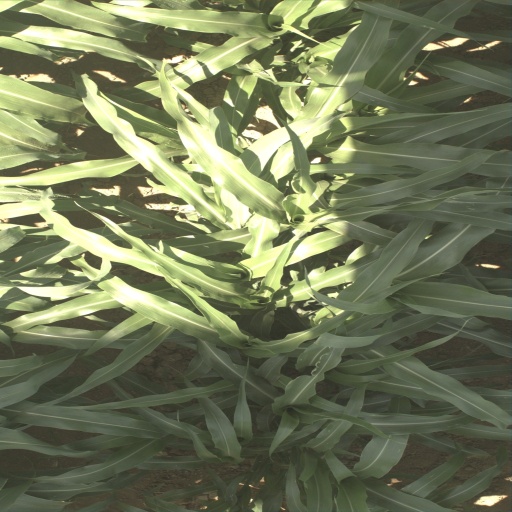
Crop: sorghum